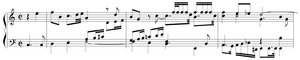
Anton Reicha - premières mesures de la fugue n°15 des 36 fugues, op.36
Les Trente-six fugues constituent un recueil de pièces pour piano-forte composées par Antoine Reicha, de 1797 à 1803, et publiées à Vienne en 1805. Elles présentent un « nouveau système » pour la composition des fugues. L'ensemble porte parfois le numéro d'op.36 dans le catalogue des œuvres du compositeur tchèque.